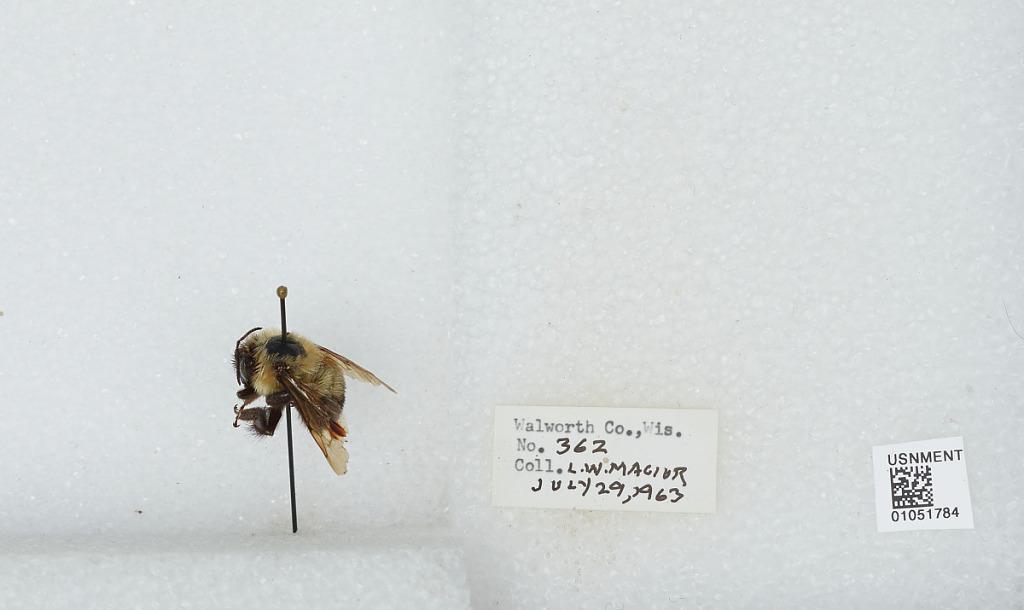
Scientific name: Bombus (Pyrobombus) bimaculatus Cresson
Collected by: L. Macior
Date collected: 1963-7-29
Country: United States
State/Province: Wisconsin
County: Walworth
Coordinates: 42.67, -88.54